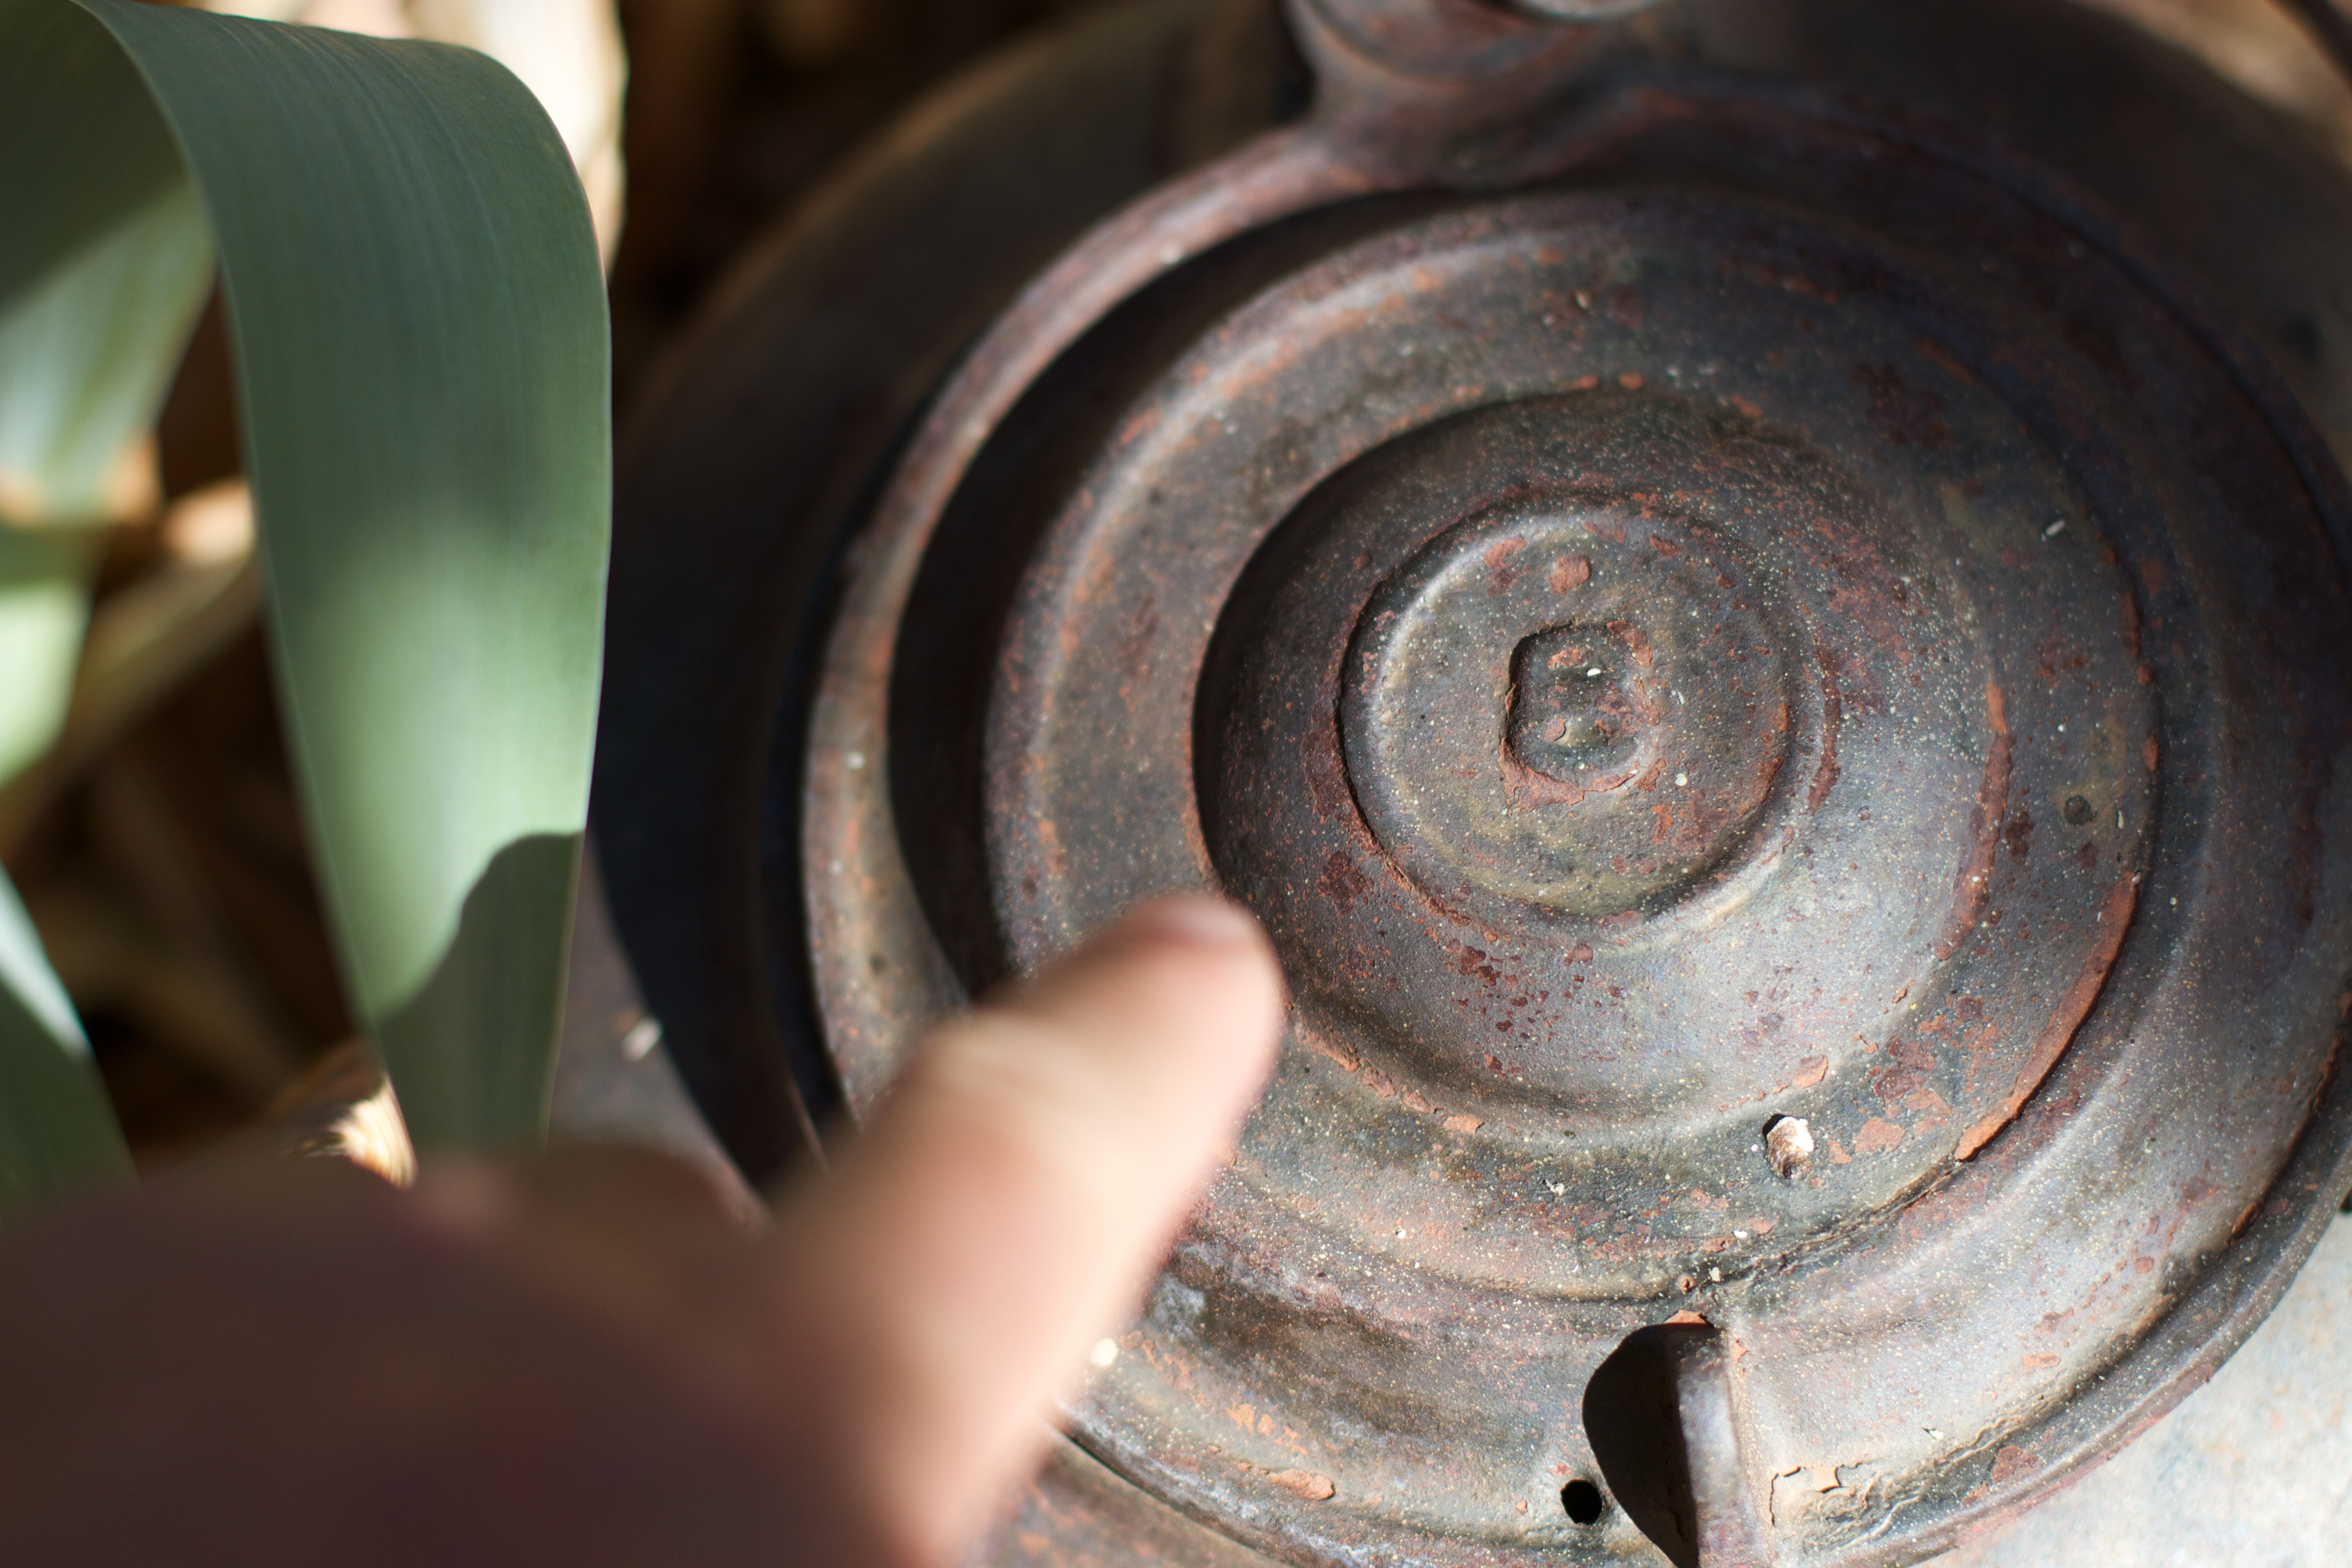
wheel, tire, auto part